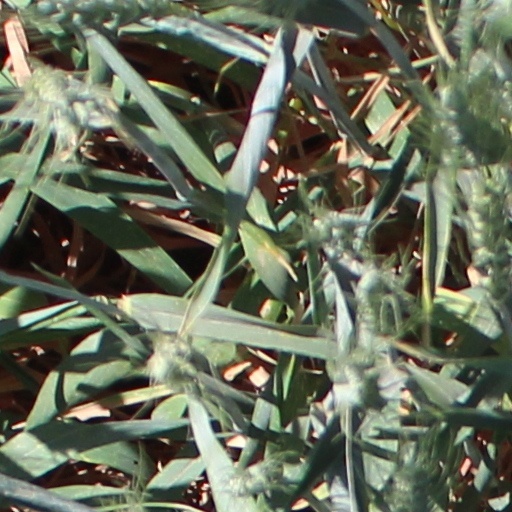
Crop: wheat